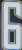
Number: 6